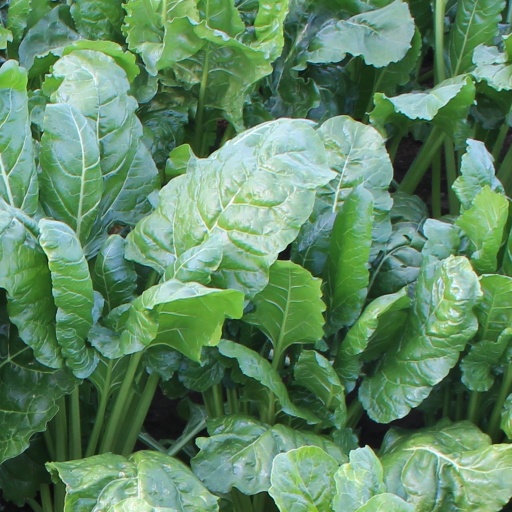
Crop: sugar beet